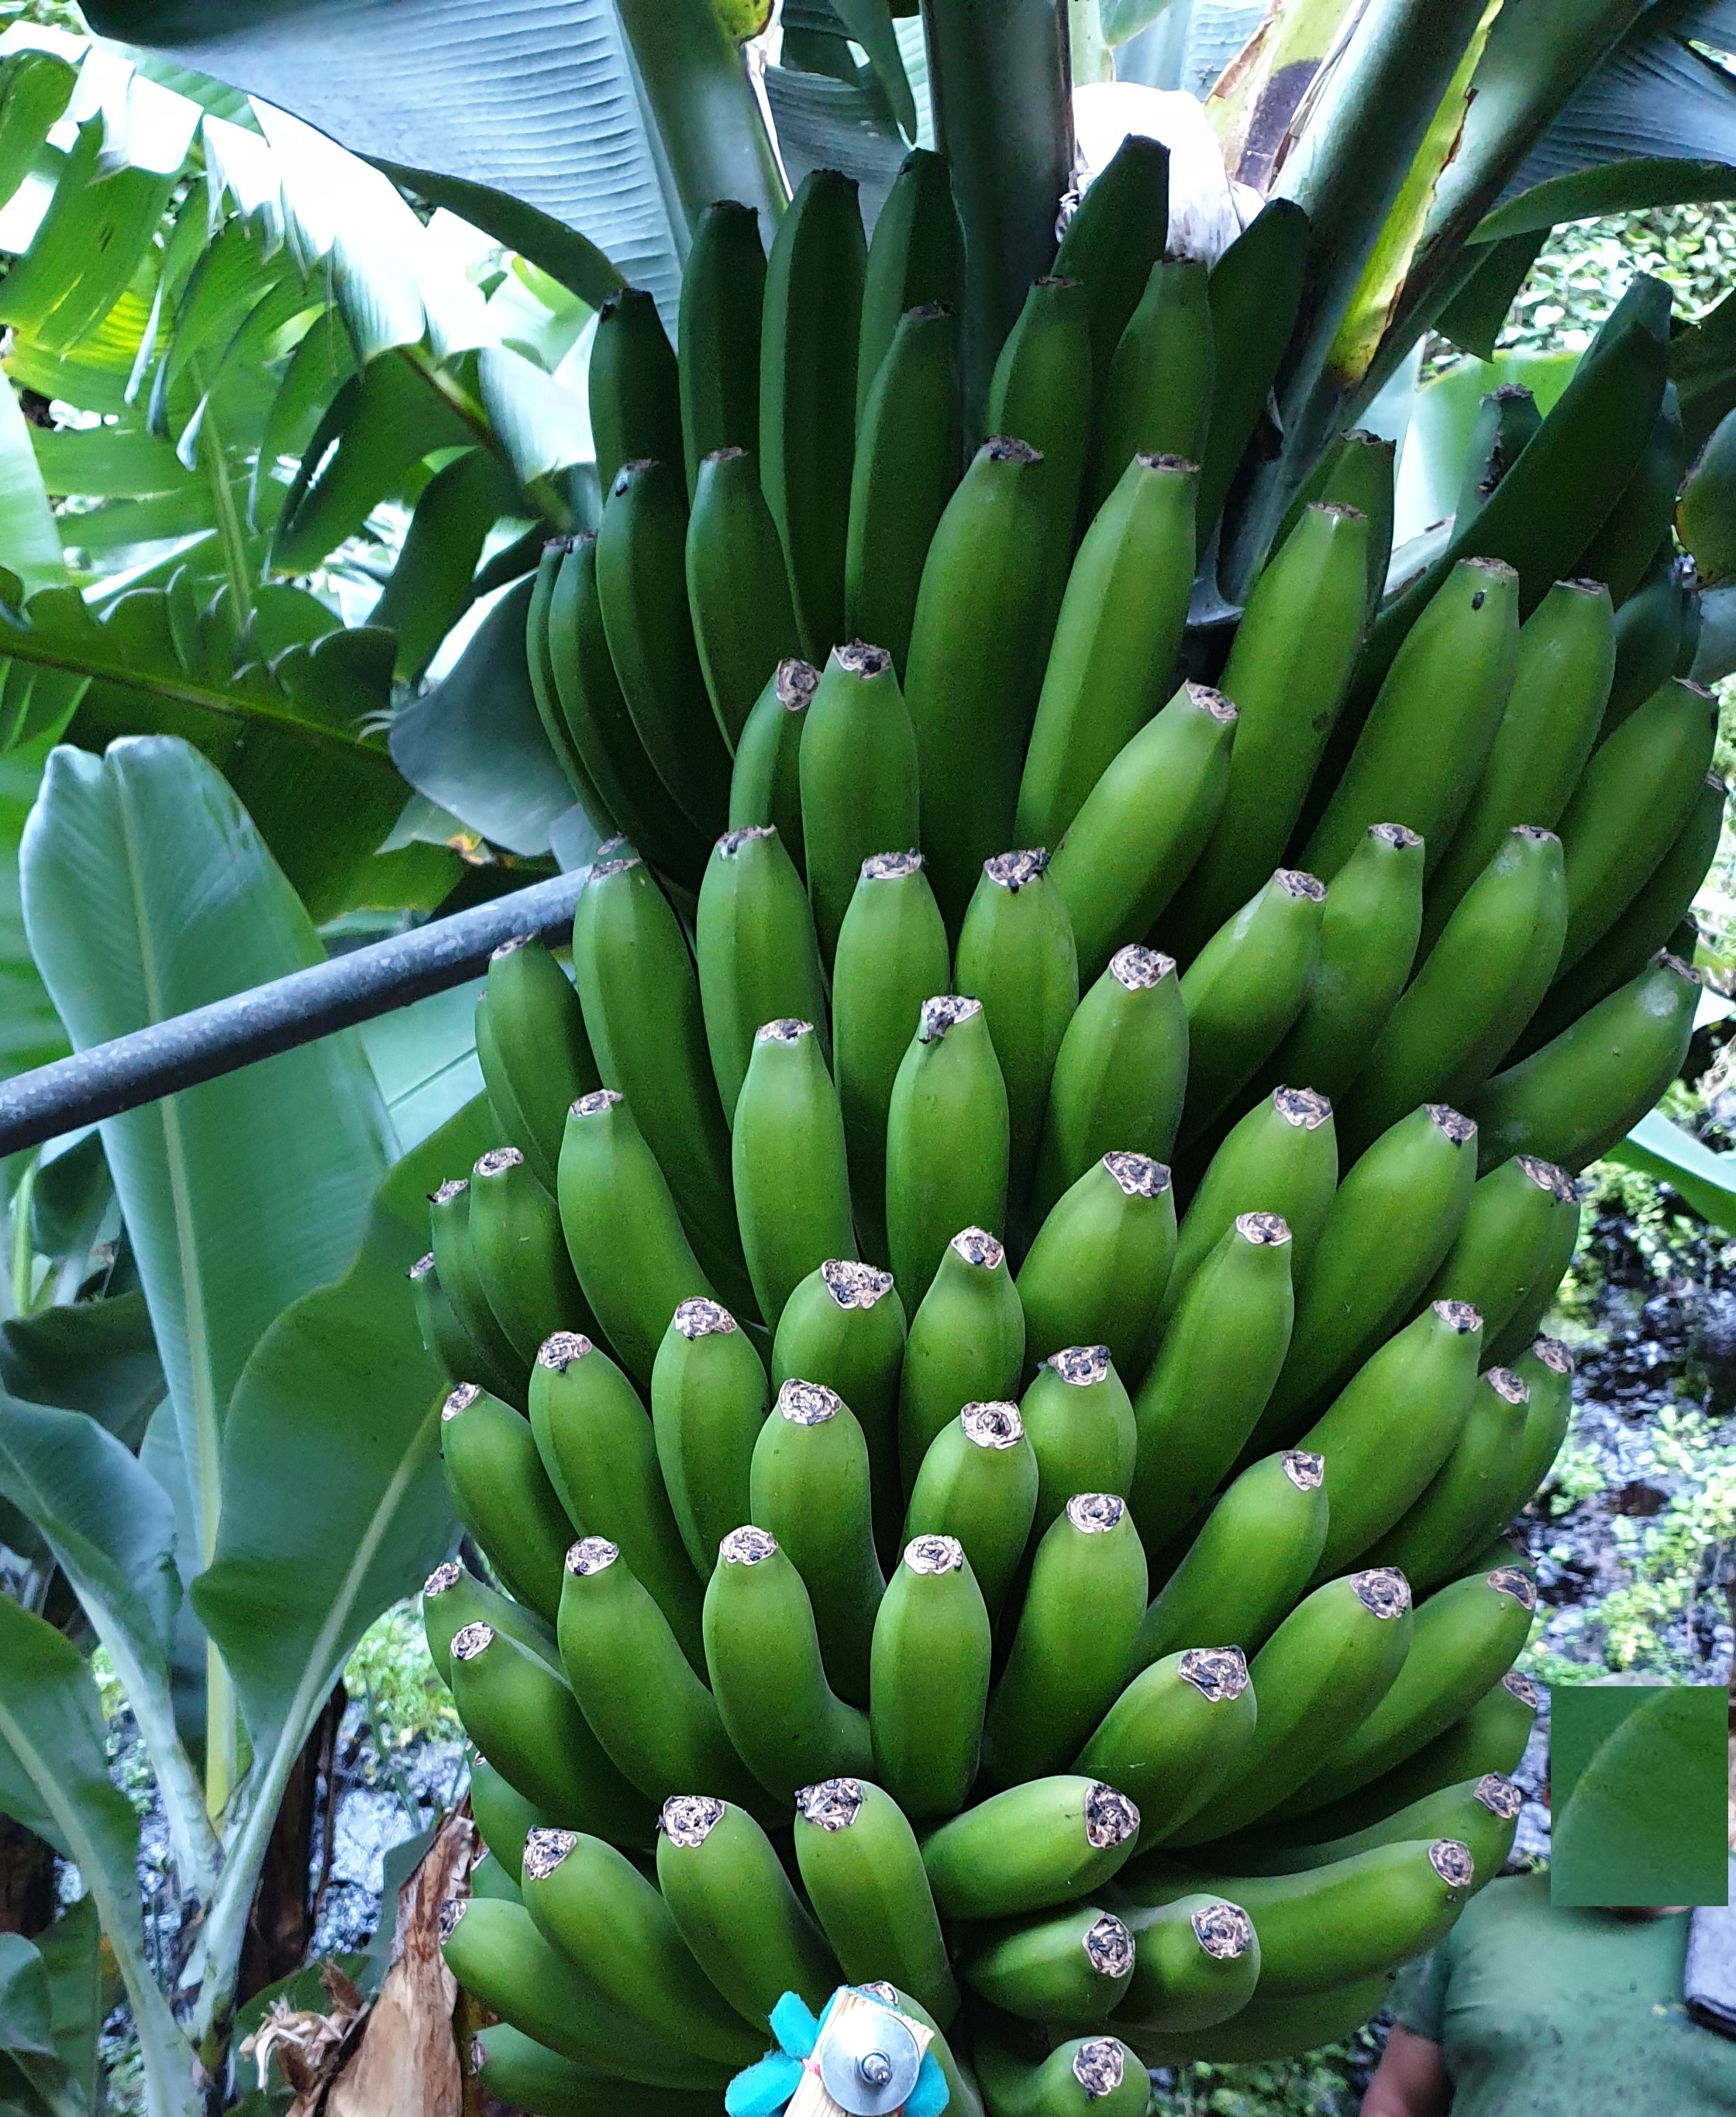
Label: Cut